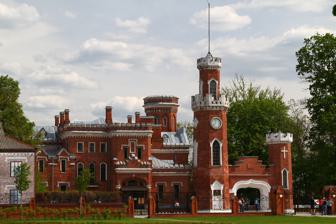
Building: Ramon Palace
Country: Russia
Year built: 1887
Building in Russia, Ramon Ramon Palace Дворец Ольденбургских (Рамонь) Alternative names Princess Oldenburg's Palace General information Location Russia , Ramon Year(s) built 1883-1887 Opened 1883 Ramon Palace , also known as Princess Oldenburg's Palace , is a red-brick neo-Gothic palace in Ramon, Russia . It was built in 1883–87 for Princess Eugenia Maximilianovna of Leuchtenberg and her husband Duke Alexander Petrovich of Oldenburg . It is registered as an object of Russian cultural heritage . In 1879 Tsar Alexander II gave the estate of Ramon to his niece Princess Eugenia and the Duke of Oldenburg as a wedding gift. In 1883 they commissioned construction of the palace, in red brick, in the style of an English Gothic castle with gatehouse. The architect is usually said to have been Christopher Neysler, but some sources attribute the design to Nicholas Benois. The building used "foot bricks" manufactured according to a traditional process involving peasants treading the clay into wood frames for firing. The building is decorated with wrought iron and the grounds originally had fountains and a menagerie, including bears who were housed in the cellars in winter. The grand staircase leading to the first floor, where there was originally a ballroom, has shallow steps to accommodate the tight skirts then in vogue; Princess Eugenia is thought to have had input into this and other aspects of the interior design. There appears to have been a central heating system of air ducts in the walls, and the Duke's bath was lowered into the cellar through a trapdoor to be filled with hot water. The palace was completed in 1887. After the marriage of Duke Peter Alexandrovich of Oldenburg , the couple's only son, to Grand Duchess Olga Alexandrovna , the young couple lived at the palace and then built their own home, Olgino, next to it. In 1902 the palace was damaged by arson in connection with workers' protests. The Oldenburg family went into exile to avoid the Russian Revolution ; the estate properties were confiscated by the Bolshevik government in 1917 and the palace was  subsequently used as barracks, a school, a hospital, and housing for managers of the nearby factories which had been established by Princess Eugenia. Ramon Palace, gatehouse and front façade The palace was closed for restoration in the late 1970s but instead fell into disrepair. Some stabilisation took place in 1999–2005, including reinforcement of the main stairway and installation of a snow melting system on the roof, and there were plans to lease it on condition the architecture was preserved, but instead in 2009 a consortium of German architects proposed plans for renovating it, and in 2010 under the sponsorship of Duchess Bibiane of Oldenburg, Mrs. Dorner, a € 40 million project financed by German investors was launched to preserve the palace and associated buildings as a museum and build a hotel. During the restoration, a stone was found in the grounds with an inscription confirming that the estate was a royal gift. The restored grounds reopened in 2013. References The palace in 1890